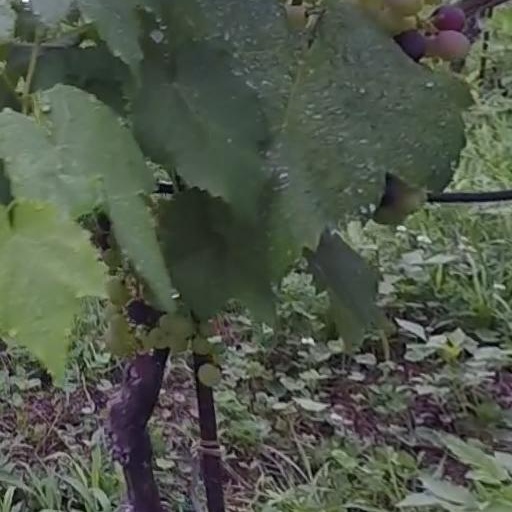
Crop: grape